BxB Hulk

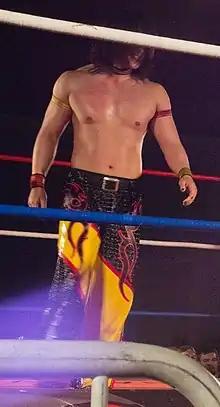
Ishihara in 2012

In March 2009, YAMATO began provoking him, and even offered him membership into Real Hazard under his Black Hulk persona. He responded by randomly attacking members of Real Hazard under his Black Hulk persona until YAMATO and the rest of the group got the better of him on April 15. YAMATO then challenged him to a match, and he did not care whether he fought Hulk as Black Hulk or his normal self. Hulk fought YAMATO as Black Hulk and won by referee stoppage.